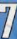
Number: 7